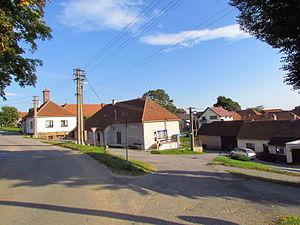
Chlum est une commune du district de Třebíč, dans la région de Vysočina, en Tchéquie. Sa population s'élevait à 157 habitants en 2019.